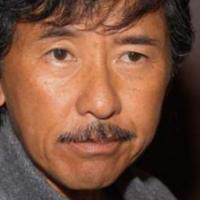
Age group: age 41-55